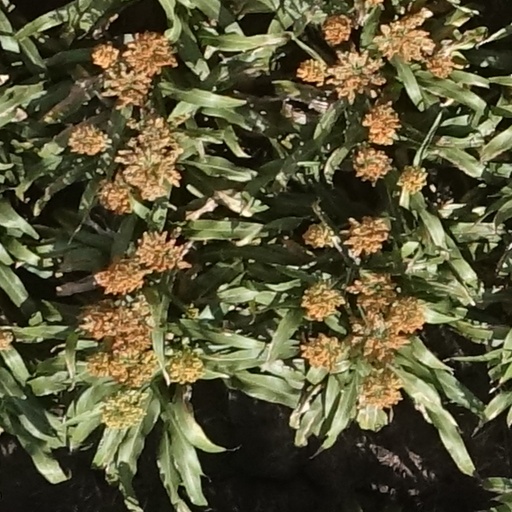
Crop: sorghum